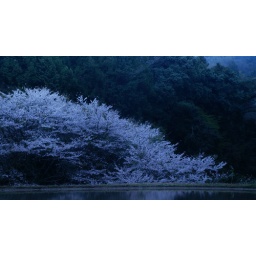
A cherry tree blooming by the side of rice field